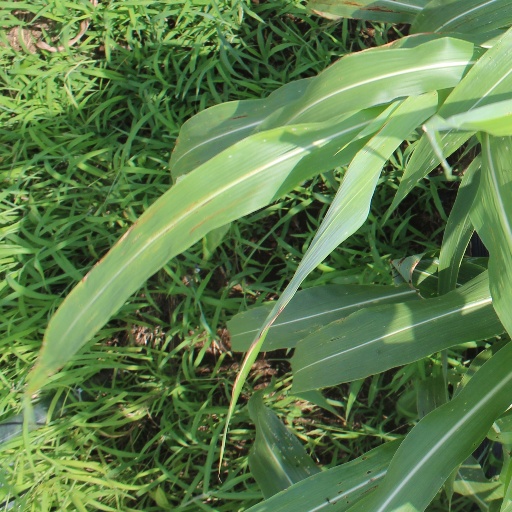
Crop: sorghum